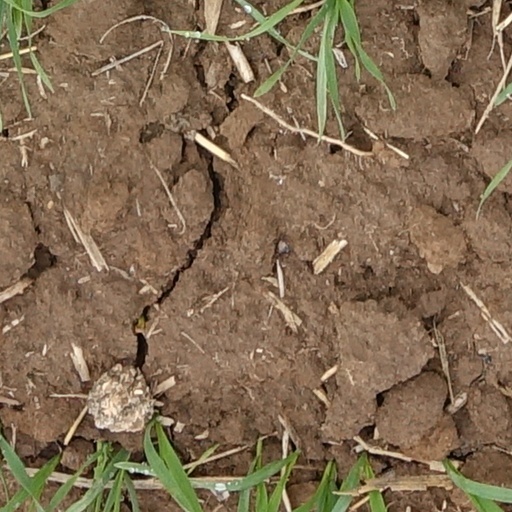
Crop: wheat